Pete McLeod

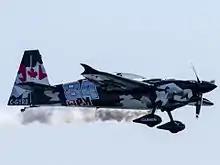
2017 Red Bull Air Race of Chiba - C-GYRB

Pete McLeod (born February 23, 1984, in Kapuskasing, Ontario) is a Canadian professional aerobatic pilot whose first competitive flight was in the Red Bull Air Race World Championship in 2009.